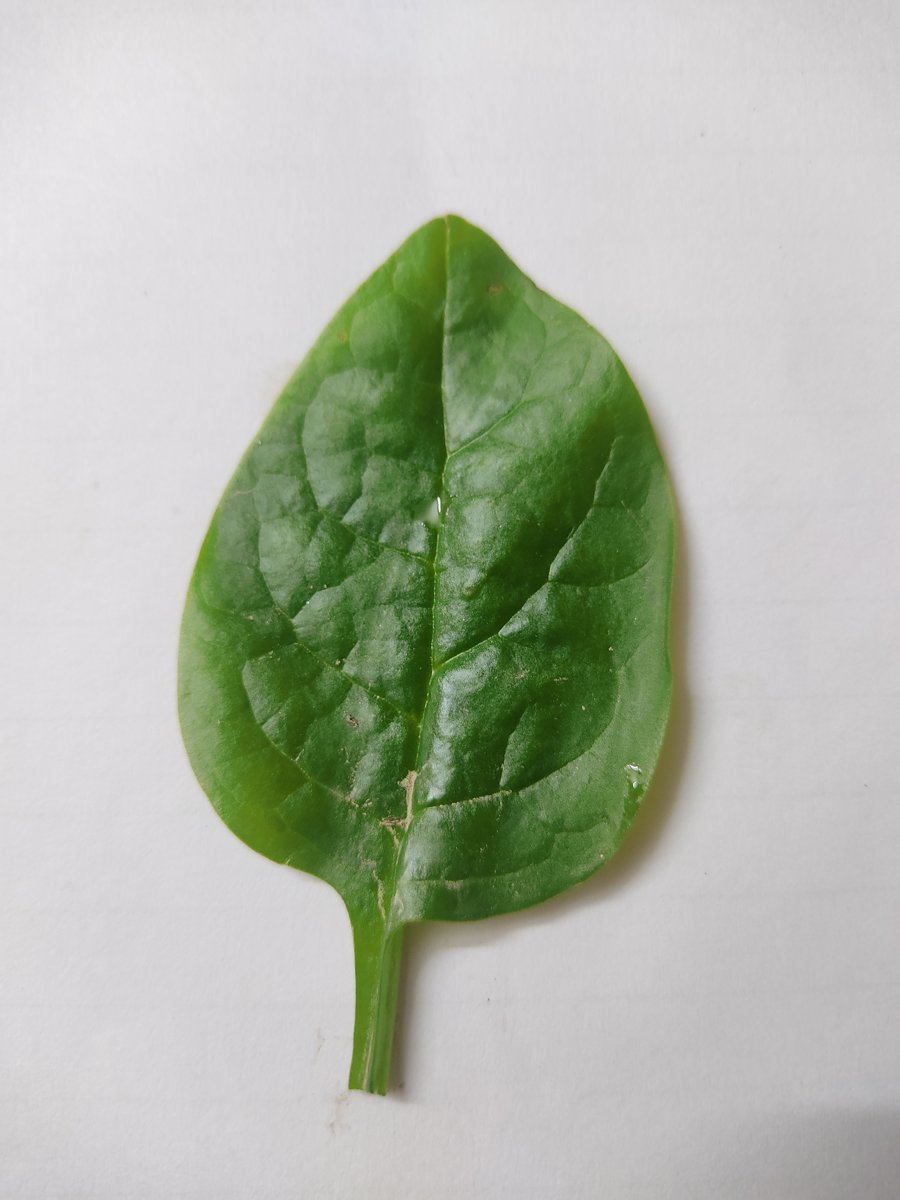
Label: Healthy-Leaf